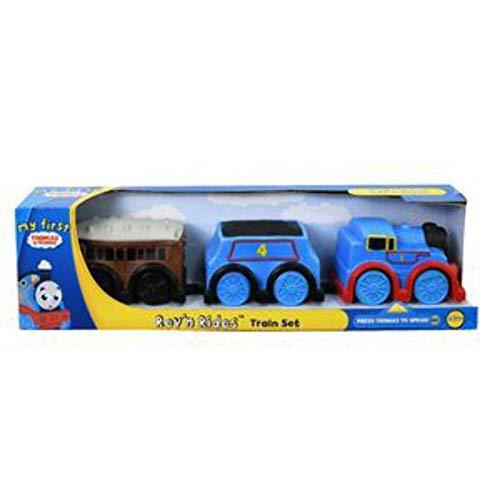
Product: TCG Toys Rev ‘N Ride Thomas Set
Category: Toys & Games | Games & Accessories | Travel Games
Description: Thomas engine, Annie passenger car and coal car.
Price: $18.94
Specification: ProductDimensions:13.5x3x3.1inches|ItemWeight:14.4ounces|ShippingWeight:14.4ounces(Viewshippingratesandpolicies)|ASIN:B07T29KB86|Itemmodelnumber:86300|Manufacturerrecommendedage:36months-12years